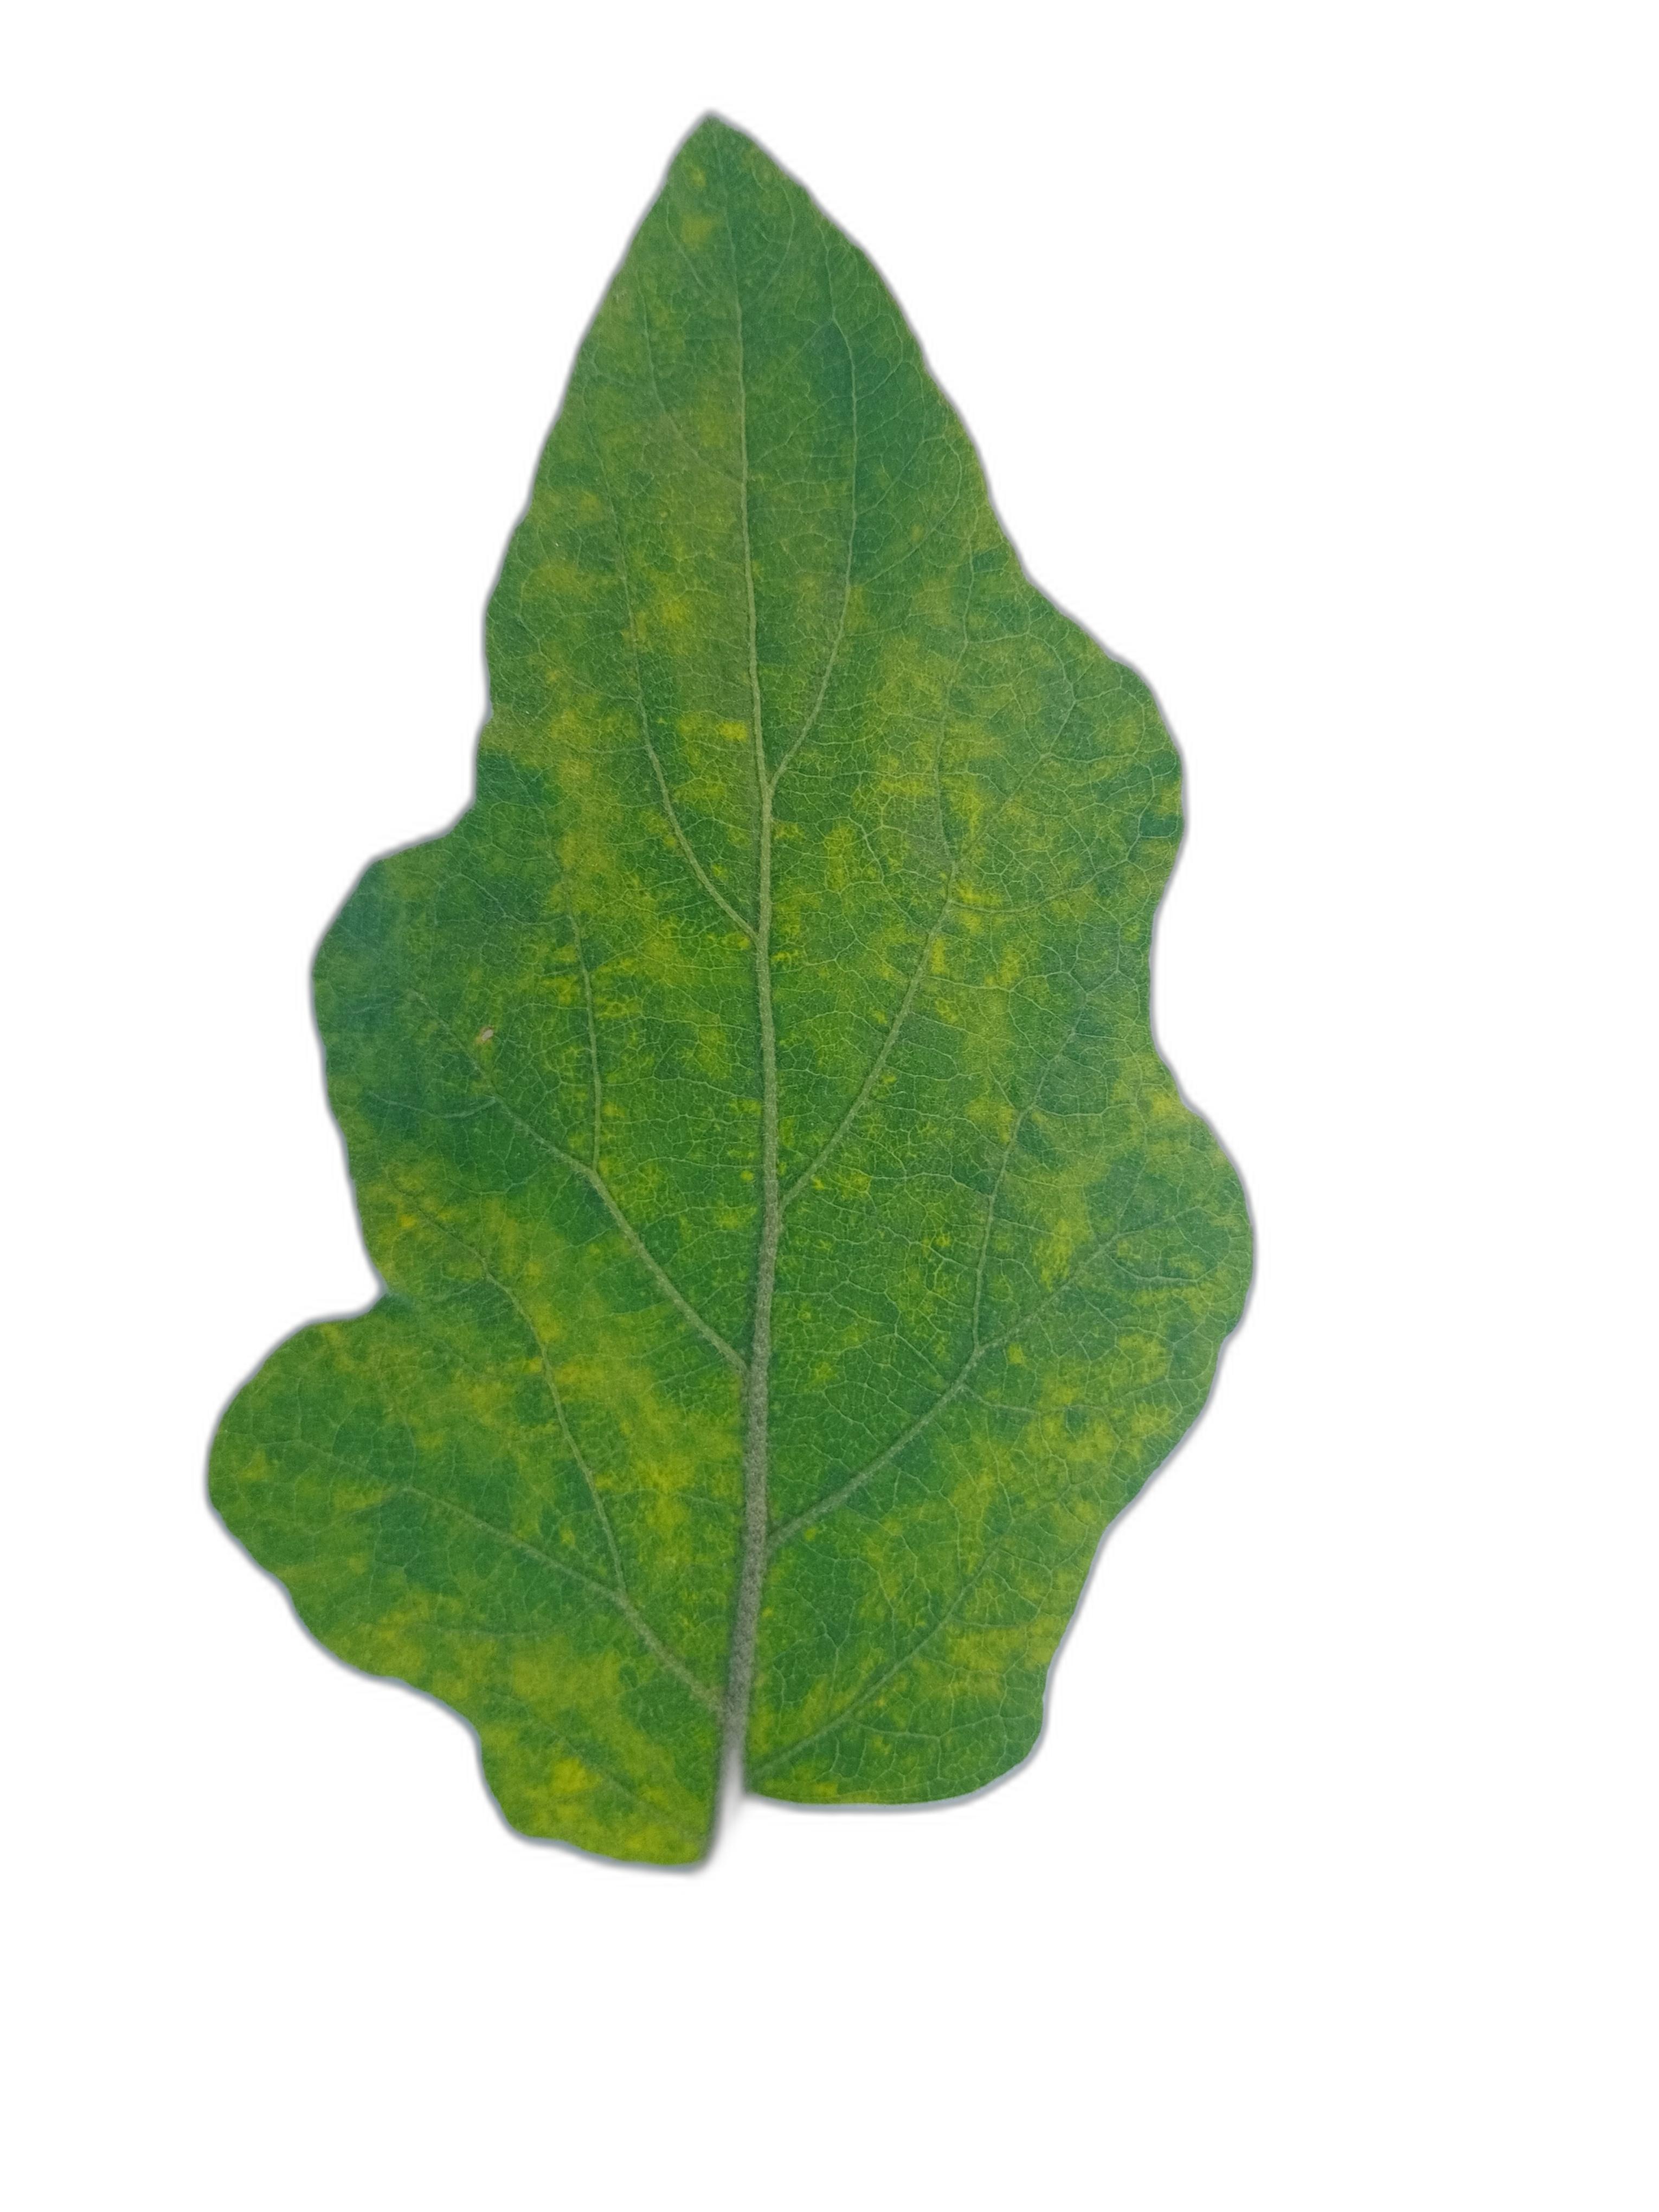
Label: Mosaic Virus Disease